Barney Bear

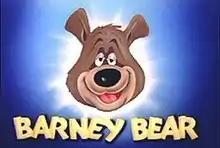
The opening sequence

Barney Bear is an American series of animated cartoon short subjects produced by MGM Cartoons. The title character is an anthropomorphic cartoon character, a sluggish, sleepy bear who often is in pursuit of nothing except for peace and quiet. 26 cartoons were produced between 1939 and 1954.